K Line Northern Extension

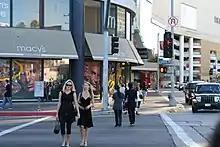
Intersection of La Cienega Boulevard and Beverly Boulevard. Possible station in Alt. 1

The city council approved a resolution in May 2018 to expedite its environmental study to speed up the approval process with Metro. Metro's 2018 budget included $500,000 to begin the draft environmental study for the extension project. Residents created the "West Hollywood Advocates for Metro Rail" to advocate a new light rail or rapid transit line along Santa Monica Boulevard. Former President of the Los Angeles City Council Herb Wesson wrote an op-ed piece in the "Los Angeles Times" advocating acceleration of the project. Local Los Angeles U.S. representative Adam Schiff (now Senator) also voiced his support for acceleration in a letter to then Metro CEO Philip Washington in March 2019.